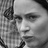
Emotion: sad